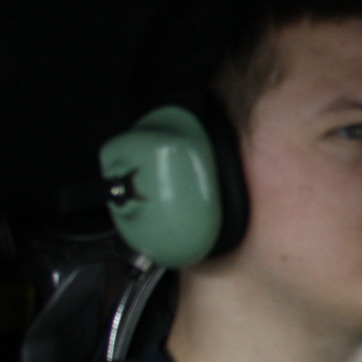
Material: plastic